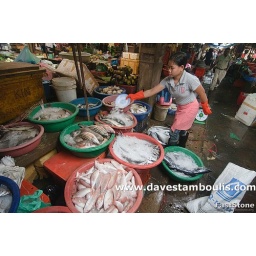
fish for sale in the market in Siem Reap Cambodia